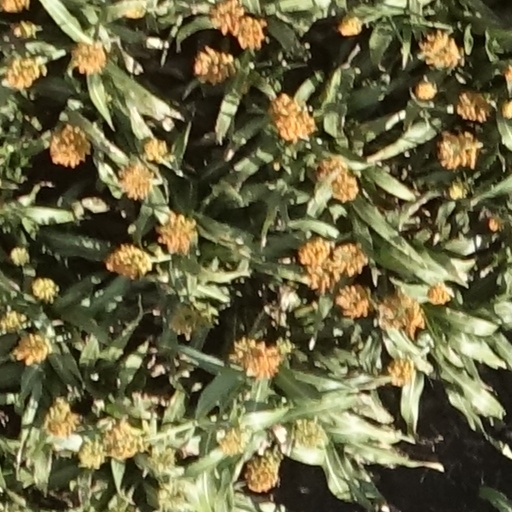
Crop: sorghum